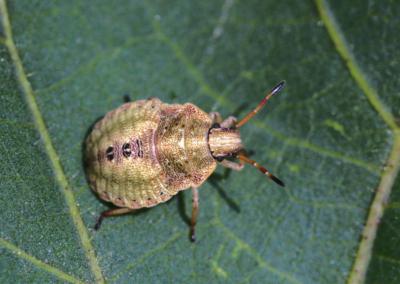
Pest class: stink_bug